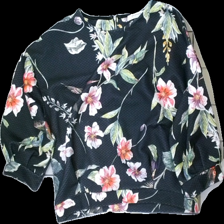
View: front
Type: Sweater
Category: Ladies
Brand: Promod
Colors: Black, Pink, Green, Multicolor
Material: 100% polyester
Pattern: Floral print
Cut: Regular, C-collar
Season: All
Damage: pilling
Damage location: bottom center
Price range: 50-100
Recommended usage: Export
Comment: washed out